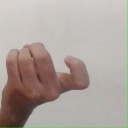
अक्षर: ज